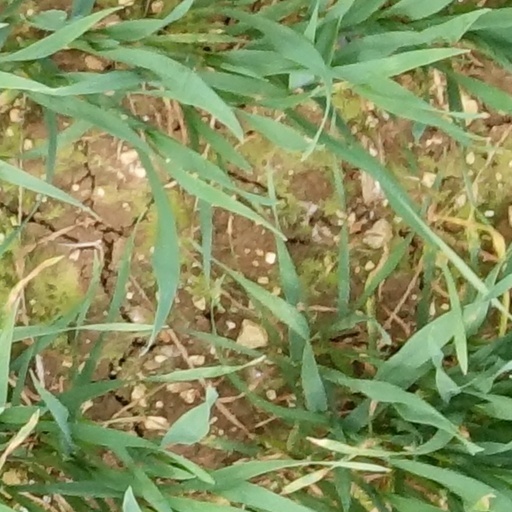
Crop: wheat